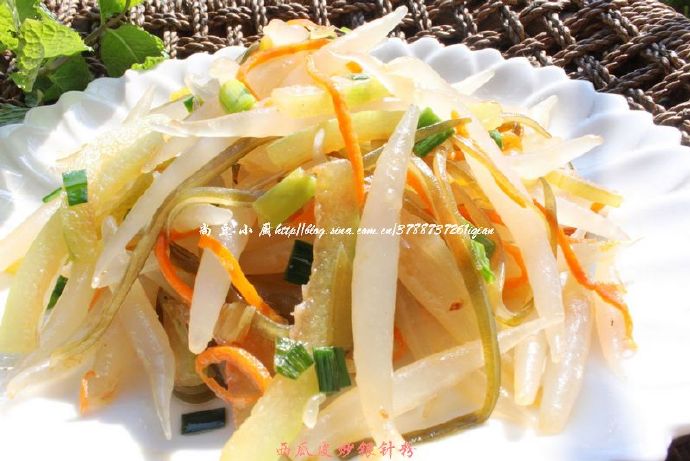
Label: trash